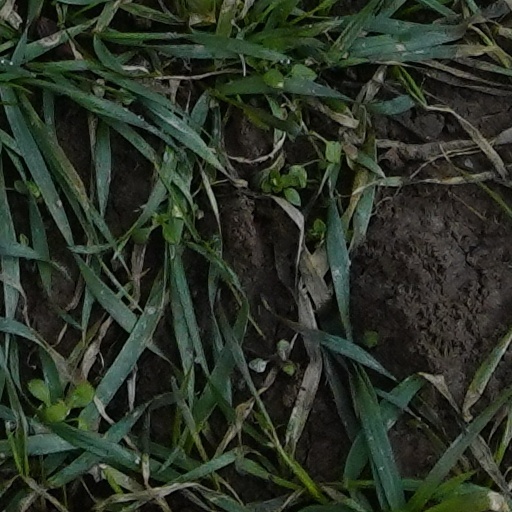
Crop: wheat